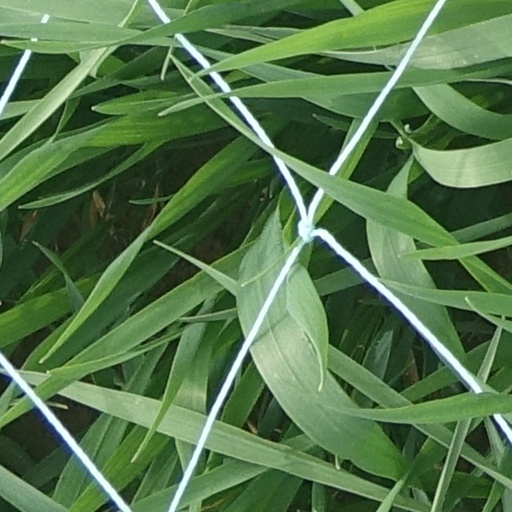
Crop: wheat